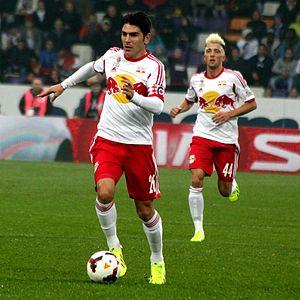
Le Red Bull Salzbourg ou FC Salzbourg est un club autrichien de football basé à Wals-Siezenheim dans le district de Salzbourg.